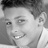
Emotion: happy